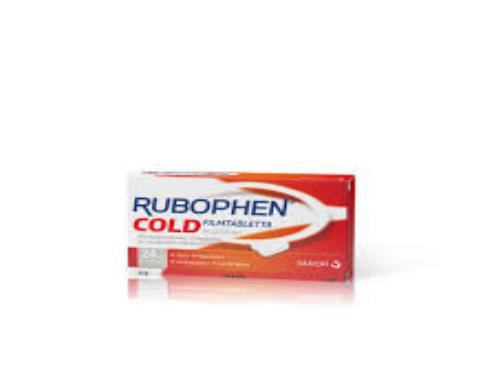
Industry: Medical